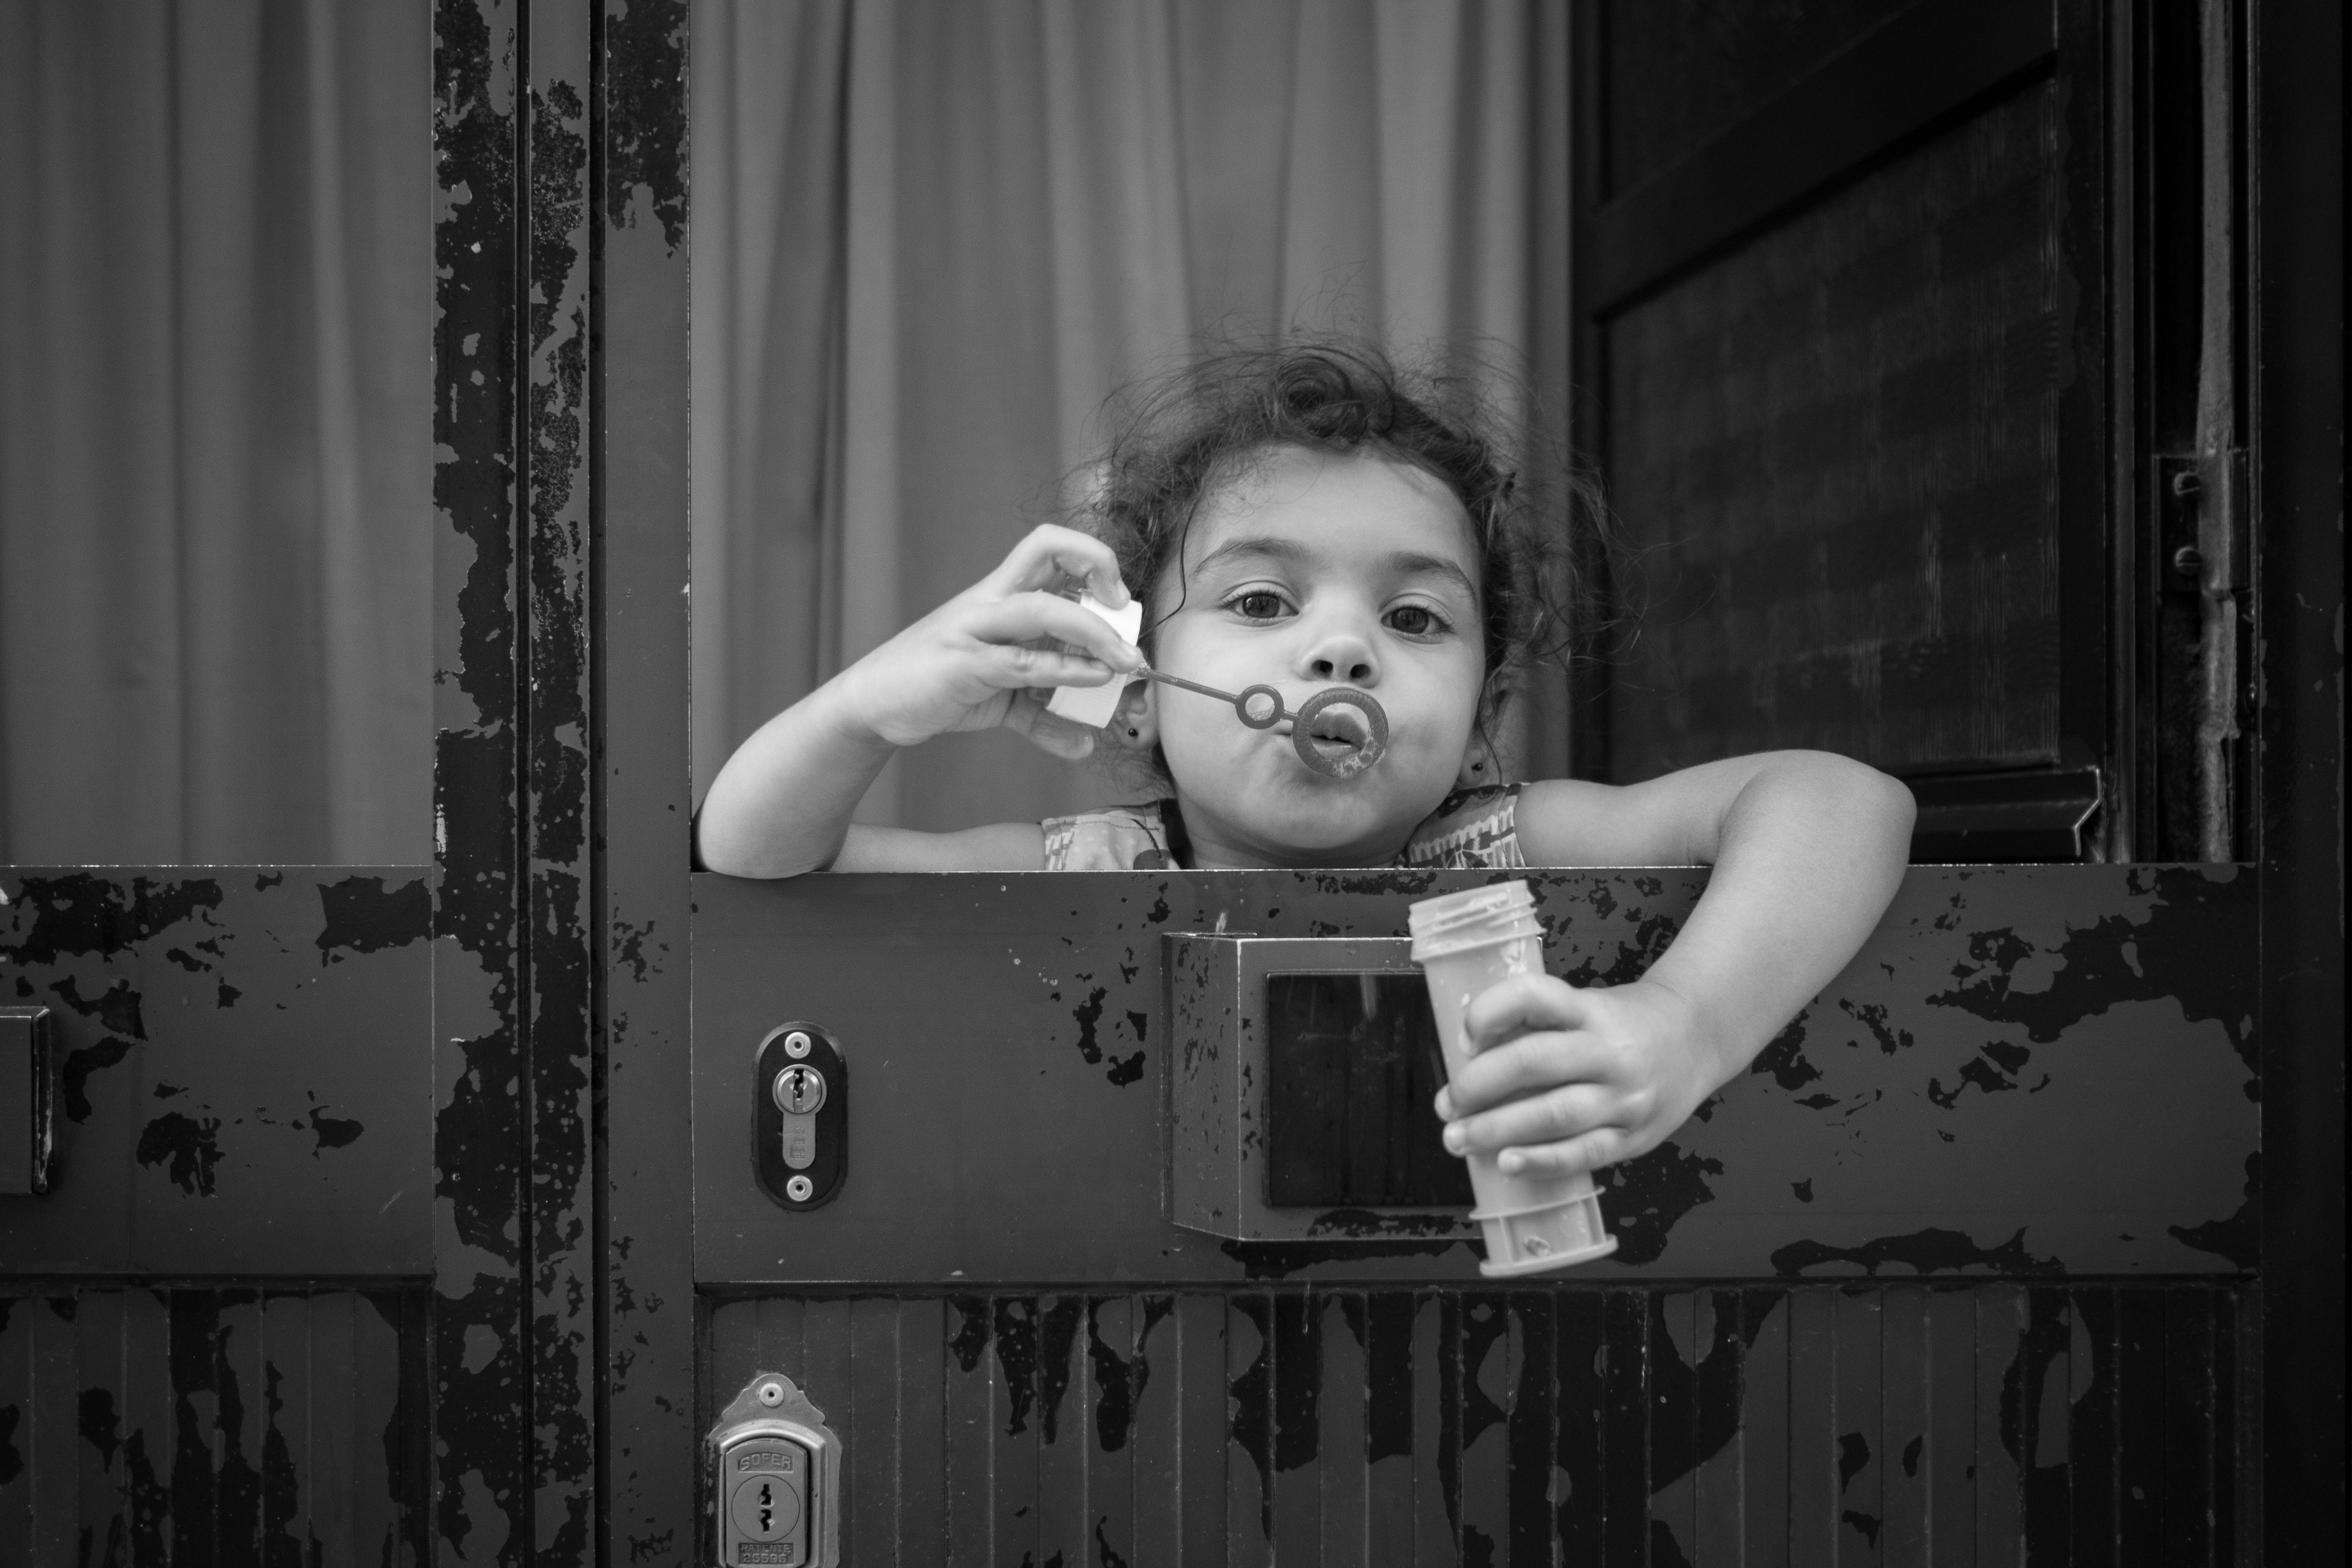
person, black and white, white, street, photography, ebook, portrait, sitting, training, darkness, black, monochrome, streetphotography, flickr, thomas, video, olympus, photograph, omd, fuji, leica, emotion, monochrom, leuthard, hcb, thomasleuthard, monochrome photography, portrait photography, film noir, human positions